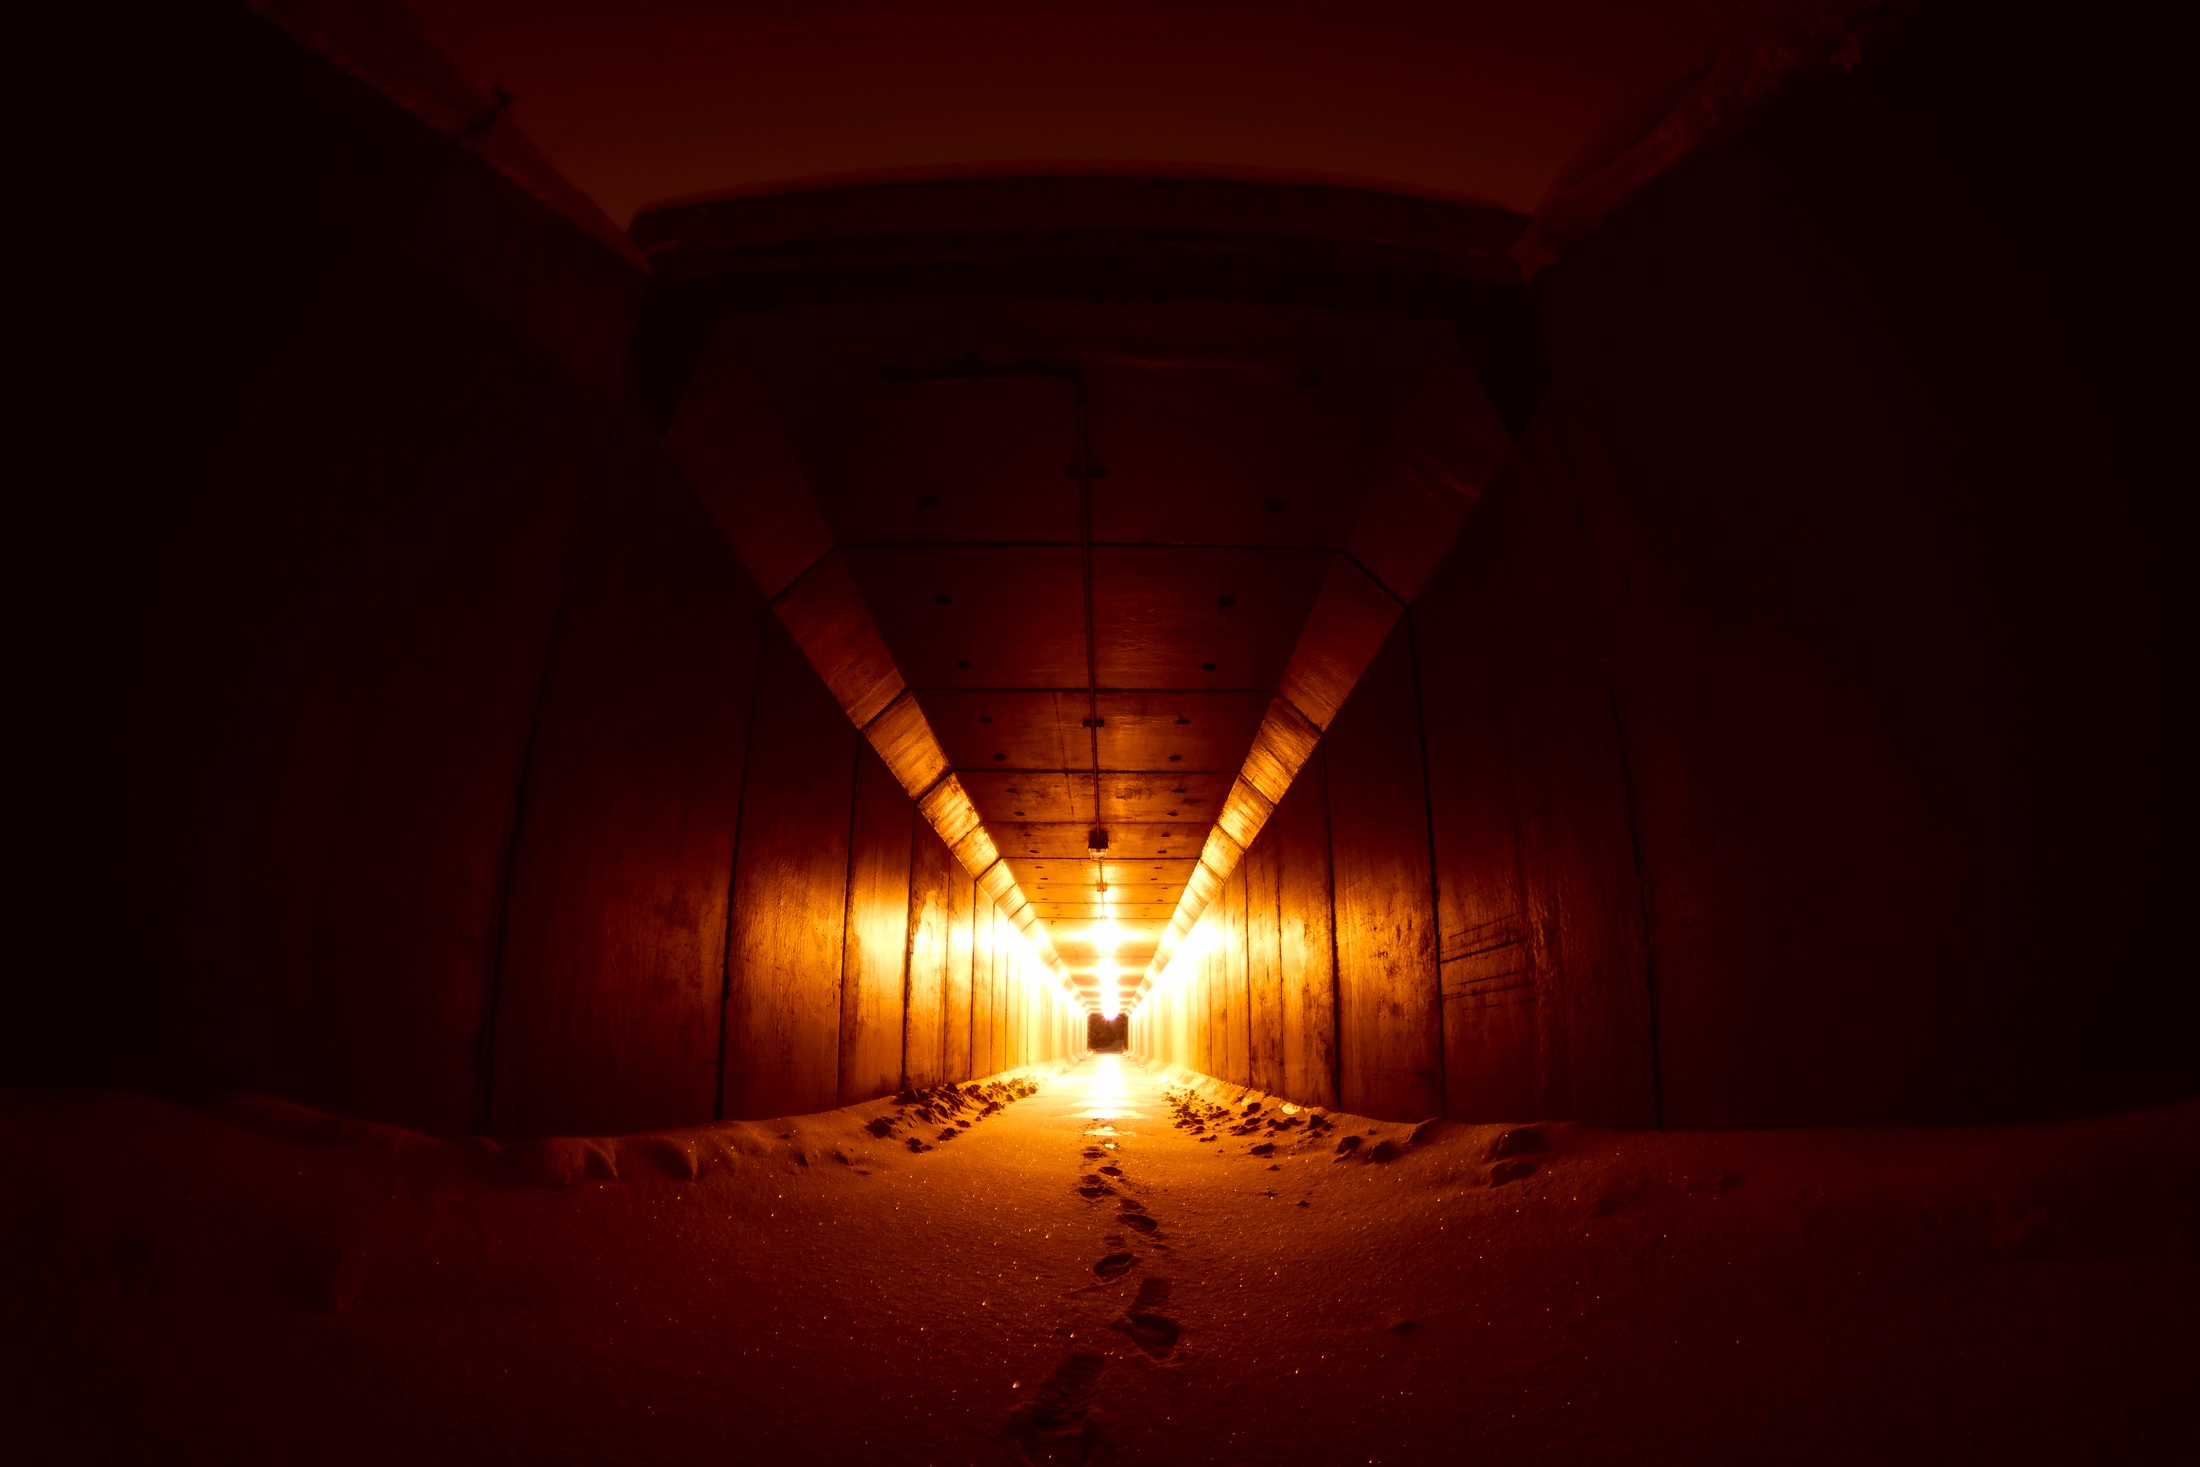
landscape, snow, winter, light, structure, night, sunlight, hot air balloon, atmosphere, tunnel, dark, aircraft, evening, red, vehicle, darkness, street light, lighting, outdoors, tracks, outside, hdr, reflections, hot air ballooning, atmosphere of earth, under highway